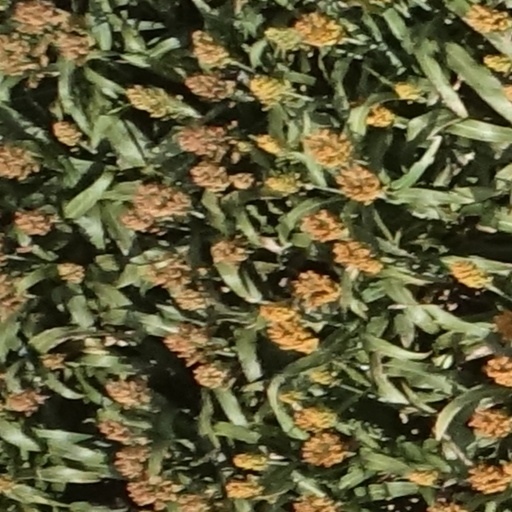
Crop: sorghum